Symphony No. 3 (Madetoja)

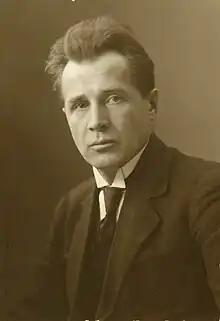

The Symphony No. 3 in A major, Op. 55, is a four-movement orchestral composition by the Finnish composer Leevi Madetoja, who wrote the piece from 1925–26 while vacationing in Paris, before returning to Helsinki, Finland to complete the work. Optimistic and pastorale in character, the symphony is today considered one of the finest symphonies in the post-Sibelian, Finnish orchestral canon; indeed, a "masterpiece ... equal in stature" to Sibelius's seven essays in the form. Although technically his penultimate symphonic composition (a fourth symphony was lost and thus never completed), the Third is nonetheless—due to its successor's fate—Madetoja's final addition to the repertoire.